Christos Afroudakis

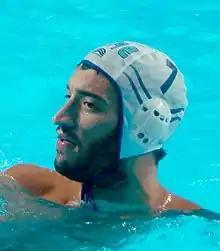

Christos Afroudakis (born 23 May 1984) is a Greek water polo player who competed in the 2004 Summer Olympics, the 2008 Summer Olympics, and the 2012 Summer Olympics.